Carshalton

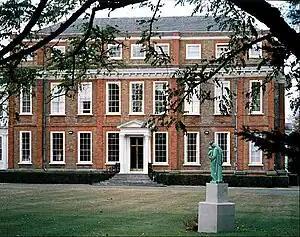
St Philomena's School

Carshalton has two railway stations: Carshalton and Carshalton Beeches. From 1847 to the opening of the current Carshalton in 1868 Wallington railway station was named Carshalton. Trains run from the current Carshalton to Victoria (in around 25 minutes), London Bridge and Thameslink stations including Blackfriars, Farringdon and Kings Cross St Pancras.